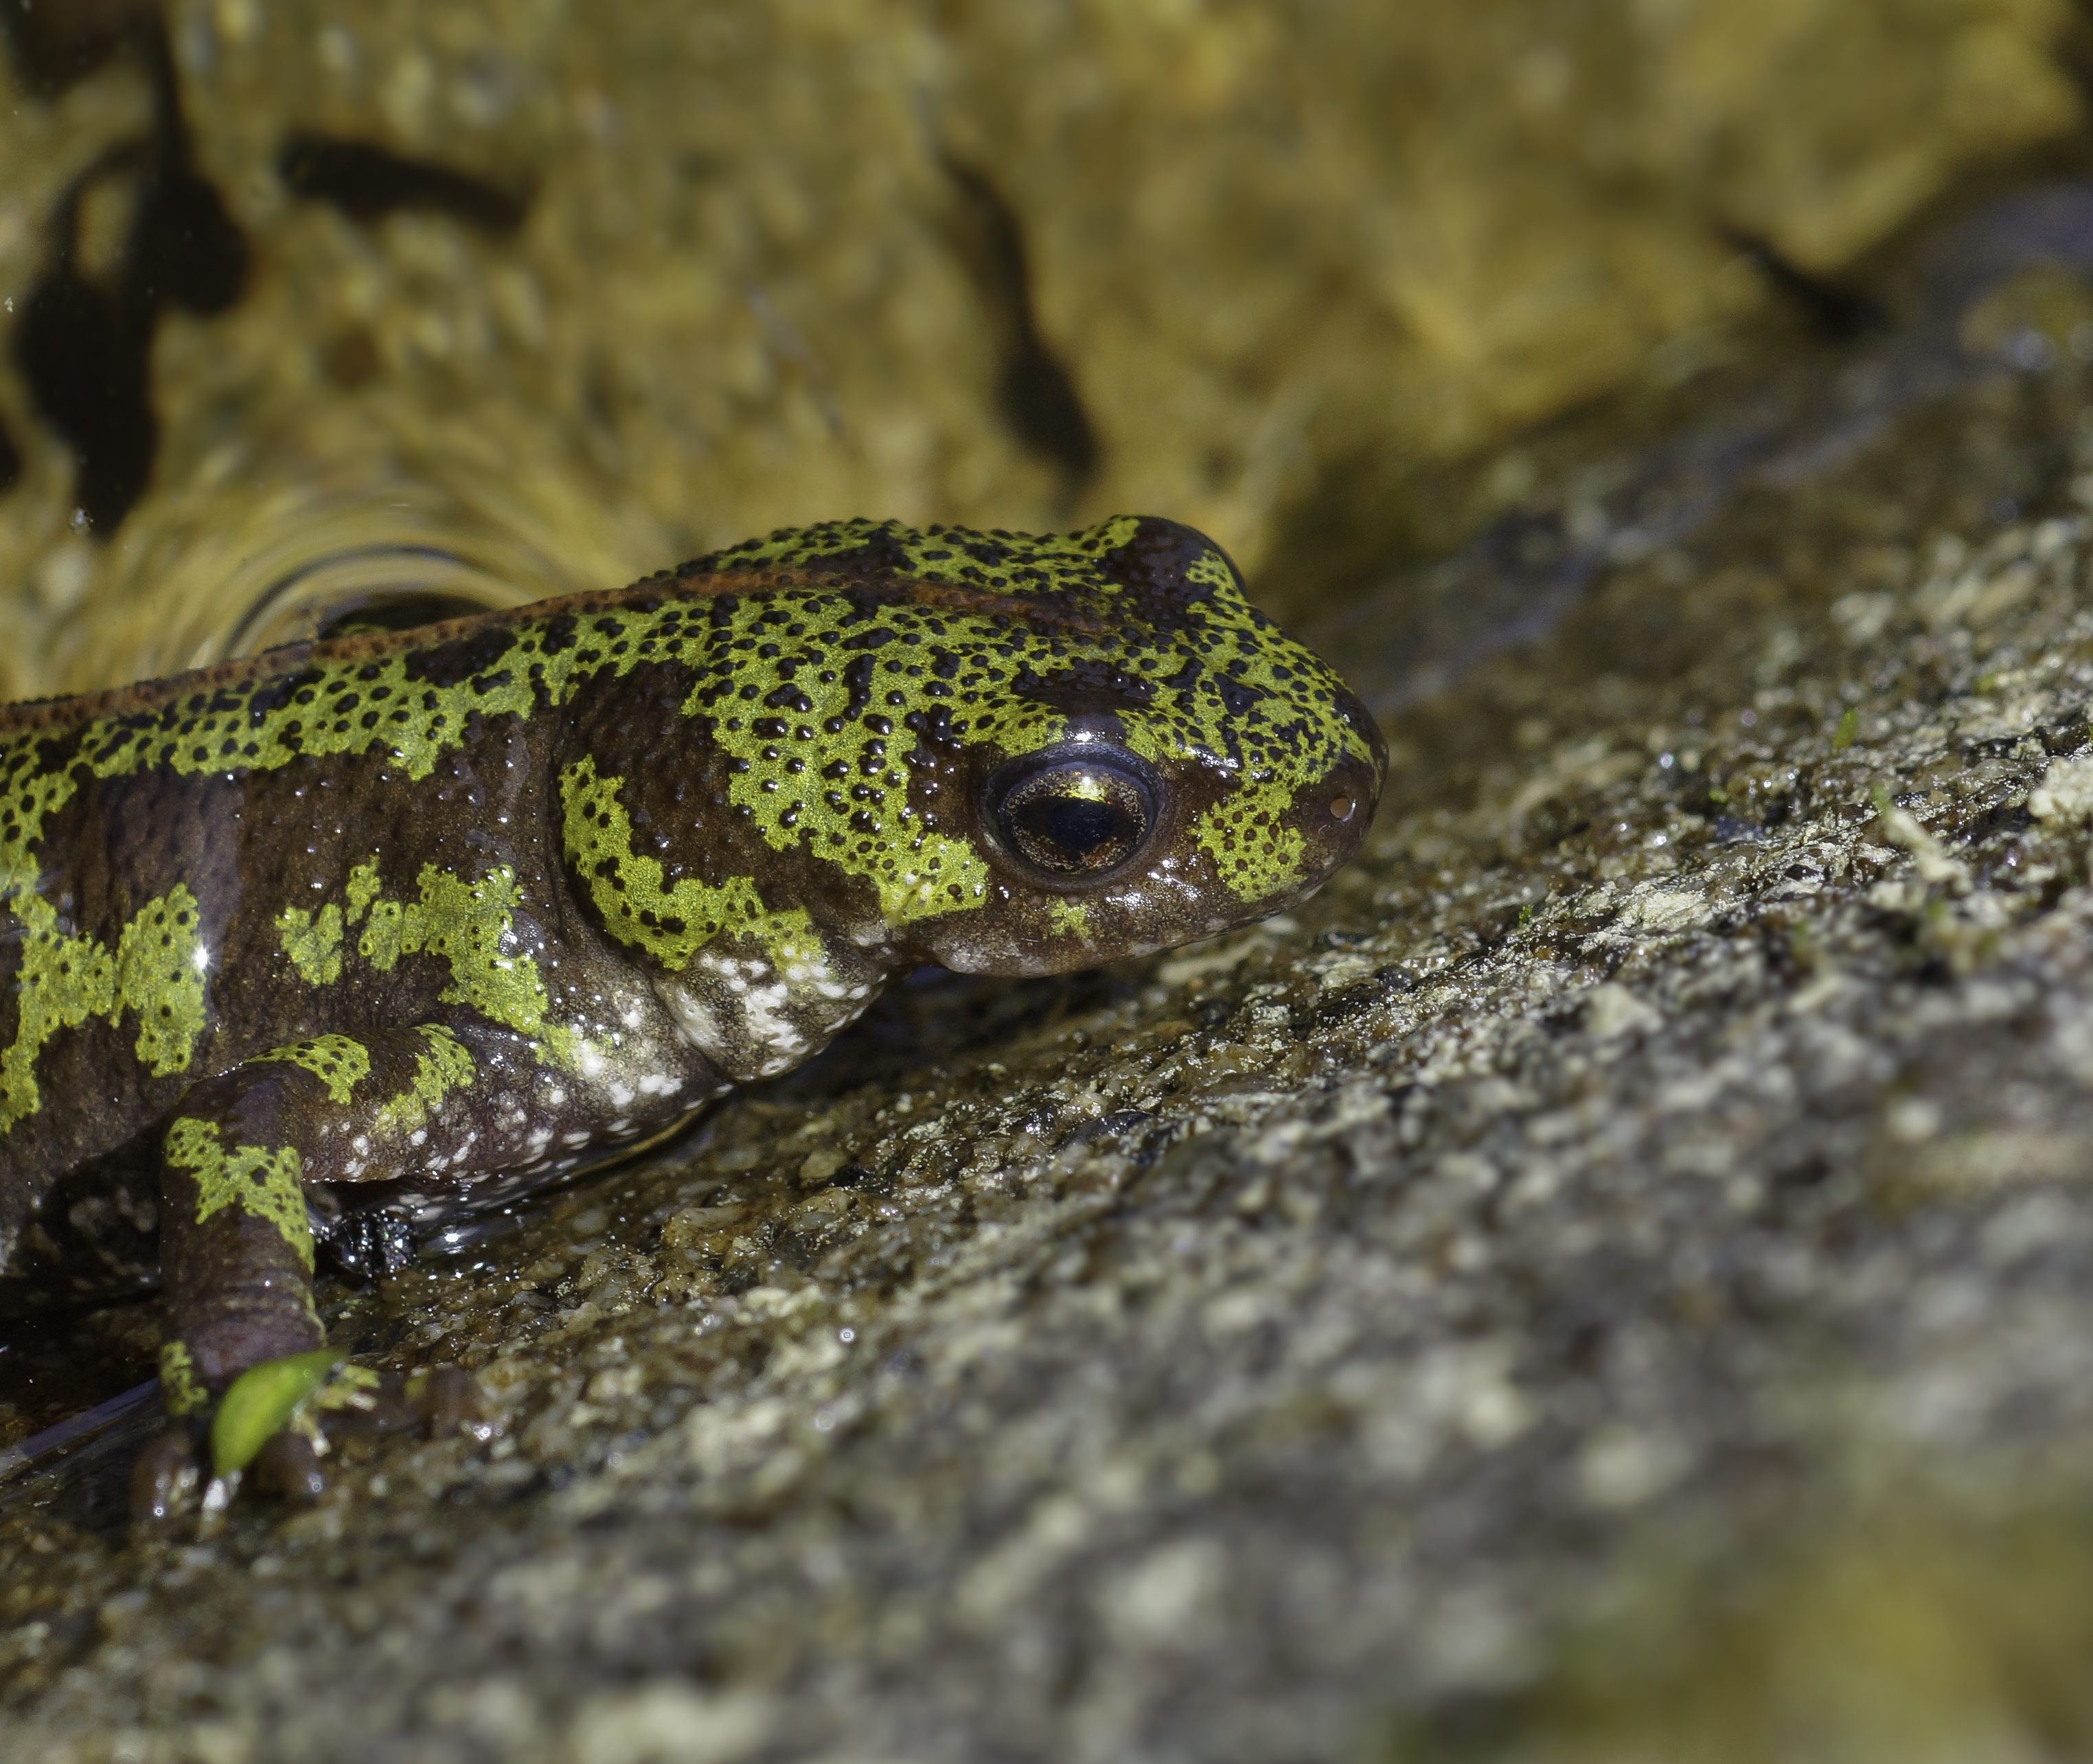
nature, photo, wildlife, macro, frog, toad, amphibian, fauna, close up, 100mm, animals, vertebrate, naturaleza, a77, g, ggl1, gaby1, xovesphoto, animales, sonya77, minolta100mm, gphoto, macro photography, lacerta, gabrielcoru a, trituruspygmaeus, trit npigmeo, ranidae, salamandridae, lacertidae, lissotriton, smooth newt